2010 Nordic Junior World Ski Championships

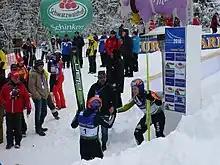
World Junior Ski Championship 2010 Hinterzarten Tepes Fuchs 066

The FIS Nordic Junior and U23 World Ski Championships 2010 took place in Hinterzarten, Germany from 24 January to 1 February 2010. It was the 33rd Junior World Championships and the 5th Under-23 World Championships in nordic skiing.